Boundiali Department

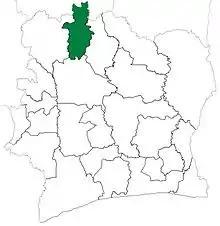
Boundiali Department upon its creation in 1969. Boundiali Department kept these boundaries until 1980, but other departments began to be divided in 1974.

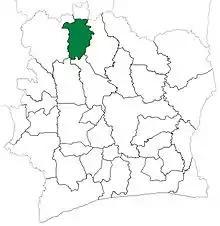
Boundiali Department from 1980 to 2008. (Other subdivision boundaries began to change in 1988.)

Boundiali Department was created in 1969 as one of the 24 new departments that were created to take the place of the six departments that were being abolished. It was created from territory that was formerly part of Nord Department. Using current boundaries as a reference, from 1969 to 1980 the department occupied the same territory as Bagoué Region.